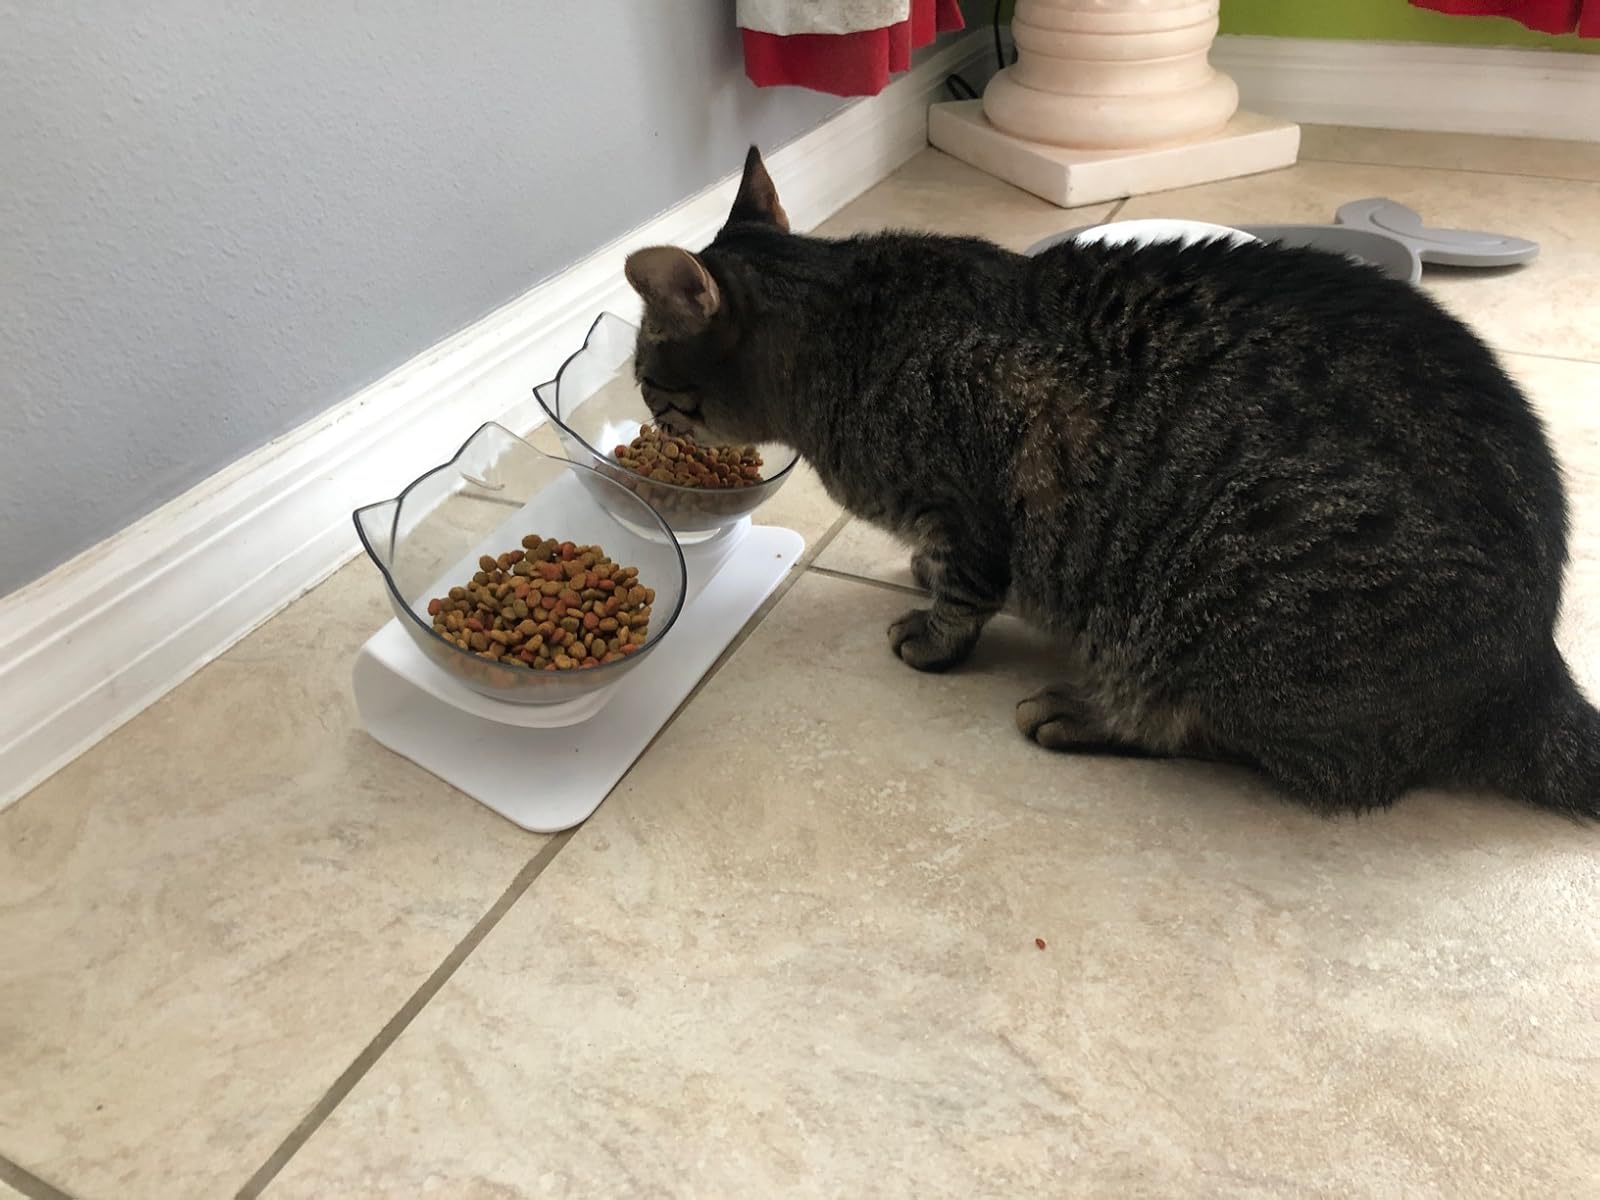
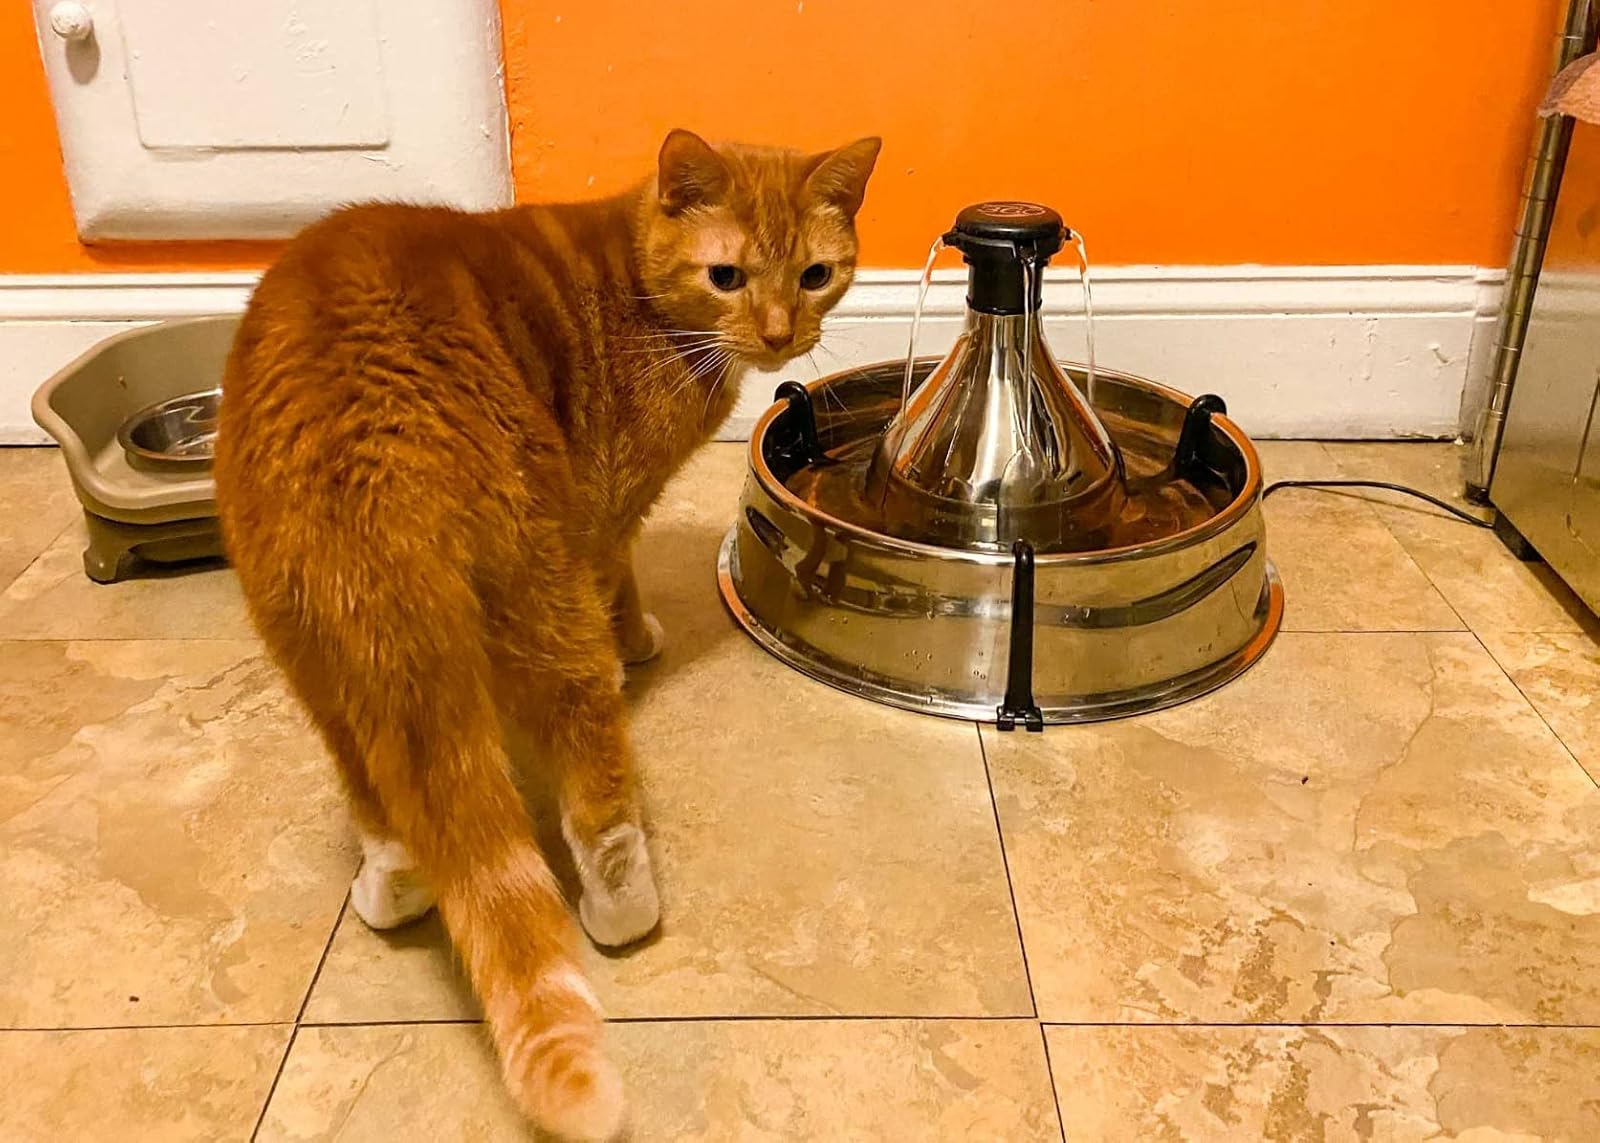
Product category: items_bowl
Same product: no